Large Guild, Riga

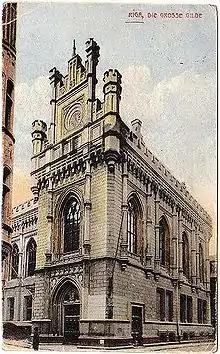
View of the Large Guild from a 1918 vintage picture postcard

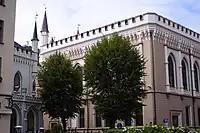
Large Guild today

Large Guild was Riga merchant organization. Its roots begin with Holy Spirit guild in the 13th century as Riga's first new established brotherhood. The Guild accepted traders and craftsmen, except for weavers and sauna operators. Later the Holy Spirit guild was split in two parts. According to historical sources, the two parts were named for the two rooms: the Minster and Zoste Rooms. The two room names were brought from Germany by German traders. Later on, the two guild organizations were split by economic and social interests: the Large Guild brought together German traders and the Small Guild brought together German craftsmen. In 1353, in the Minster Room, traders were recognized by statute, and that it is treated as the year of Large Guild establishment.